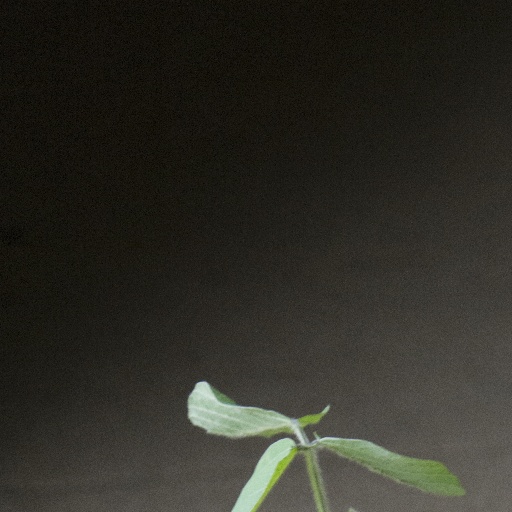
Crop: soybean